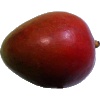
Label: Mango Red 1